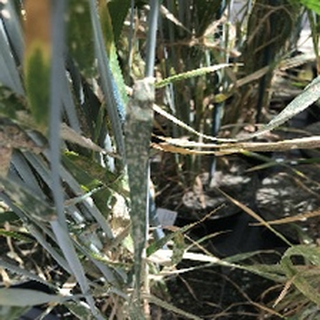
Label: wheat_mildew